Philippe Ziade (businessman)

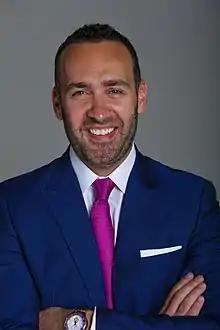

Philippe Khalil Ziade (born April 13, 1976) is a Lebanese-American entrepreneur and the honorary consul of Lebanon in Nevada. He is the founder and chairman of Las-Vegas based Growth Holdings. Ziade is engaged in Lebanese politics and expat affairs.